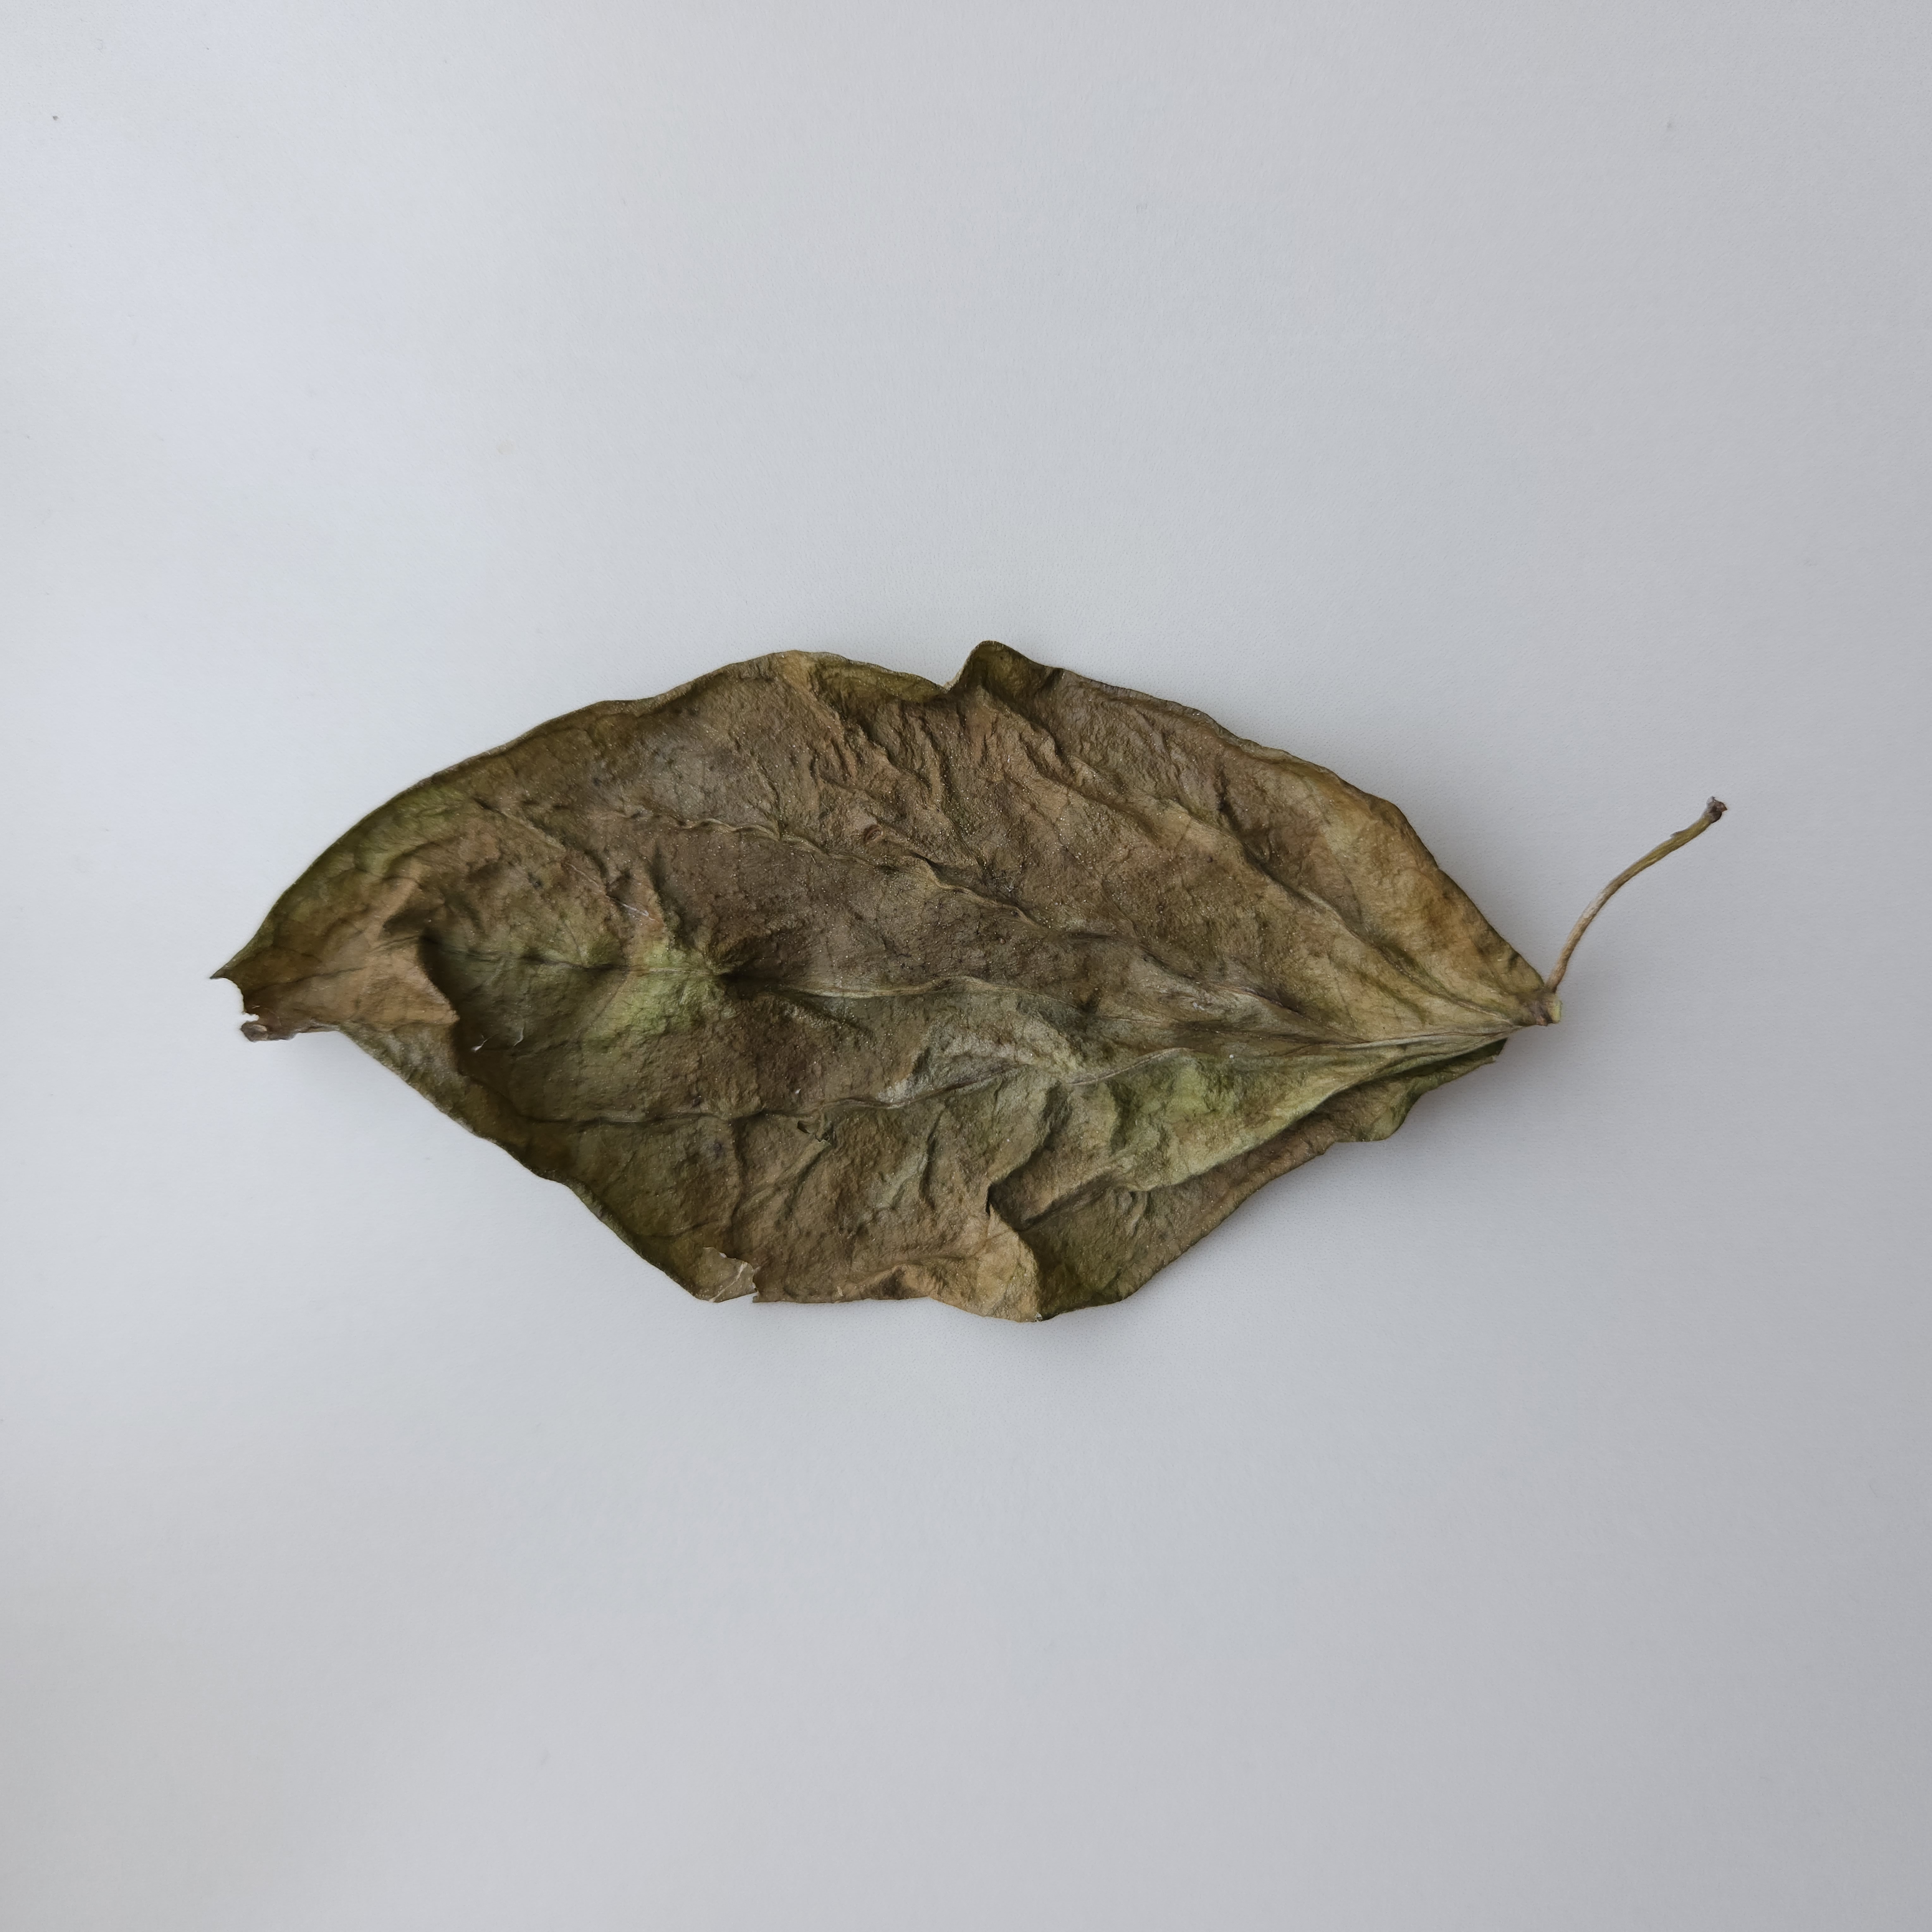
Label: Dried